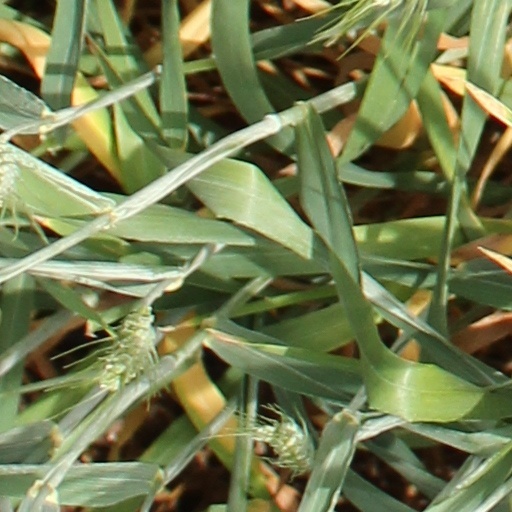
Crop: wheat